The Horrors

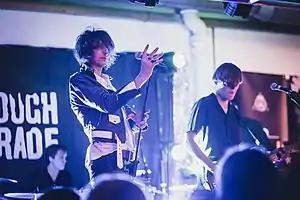
The Horrors in 2017

The Horrors are an English rock band formed in Southend-on-Sea in 2005 by lead vocalist Faris Badwan, guitarist Joshua Hayward, keyboardist and synthesizer player Tom Furse, bassist Rhys Webb, and drummer and percussionist Joe Spurgeon. Their music has been classified as garage rock, garage punk, gothic rock, shoegaze and post-punk revival.